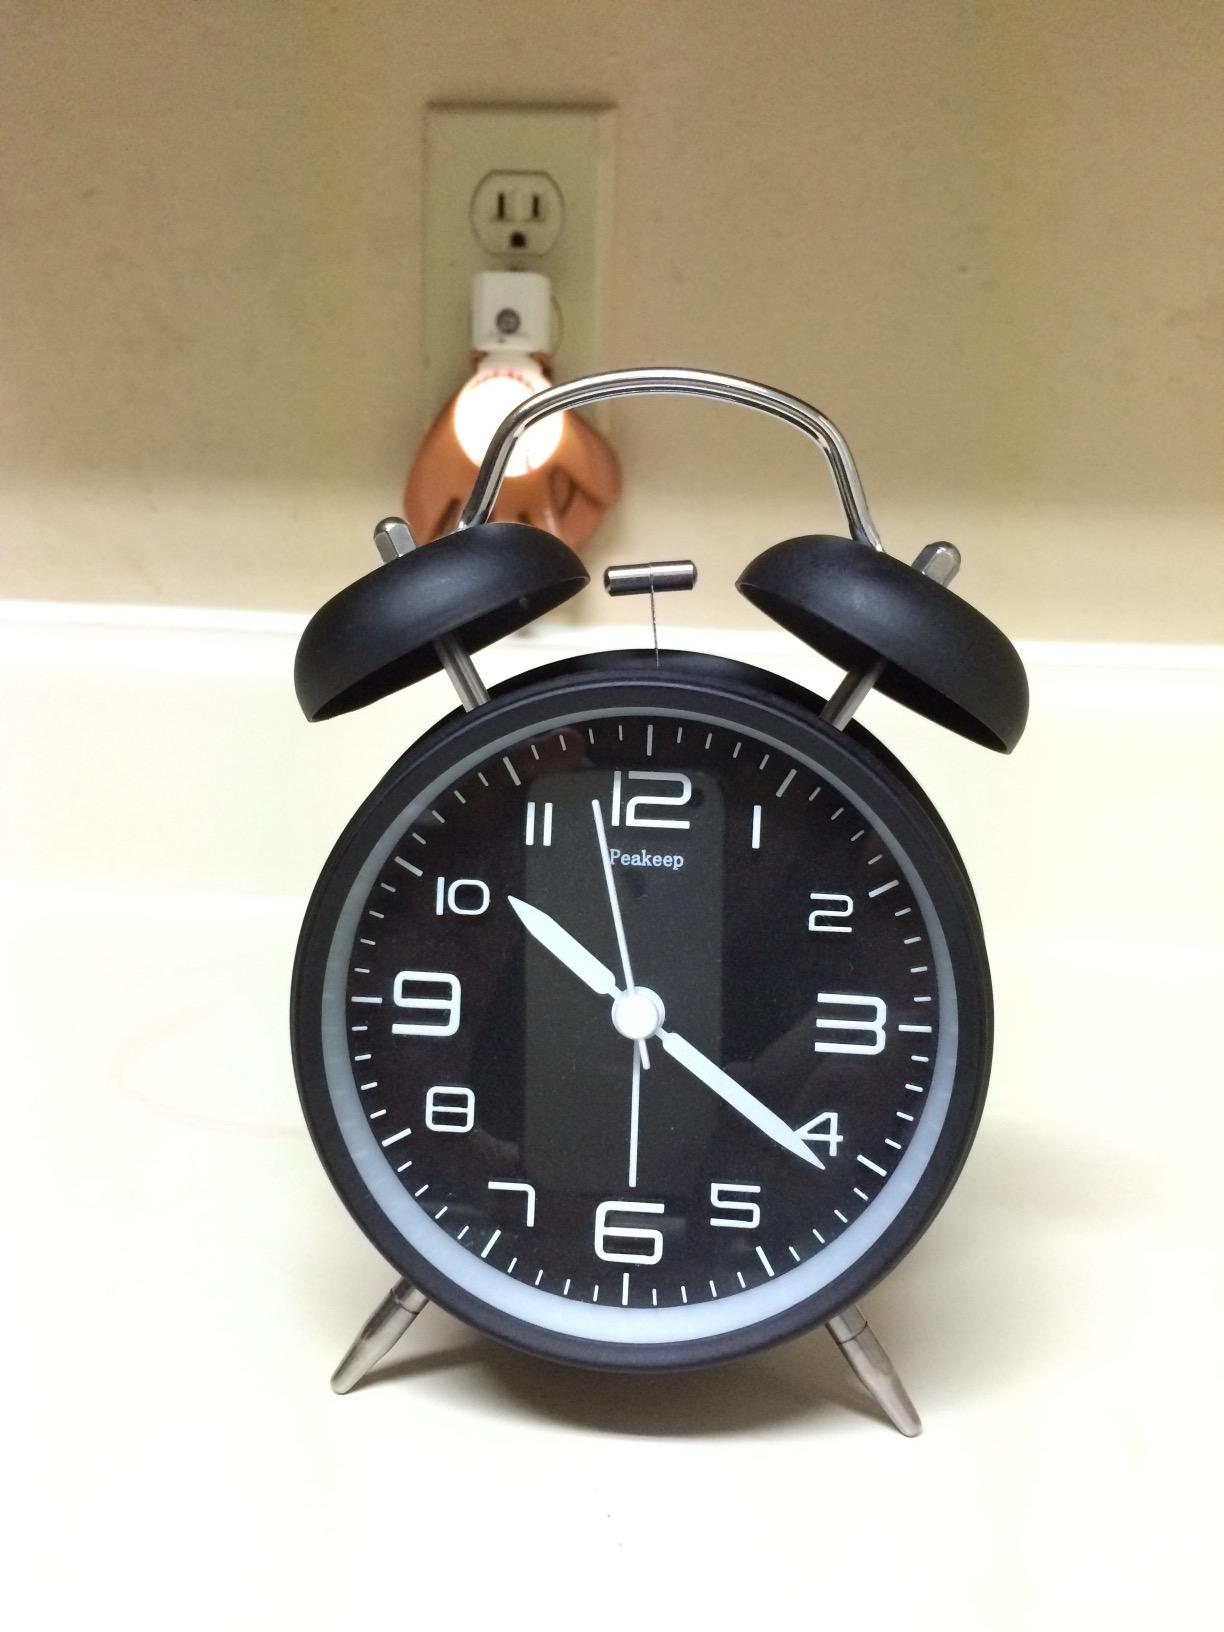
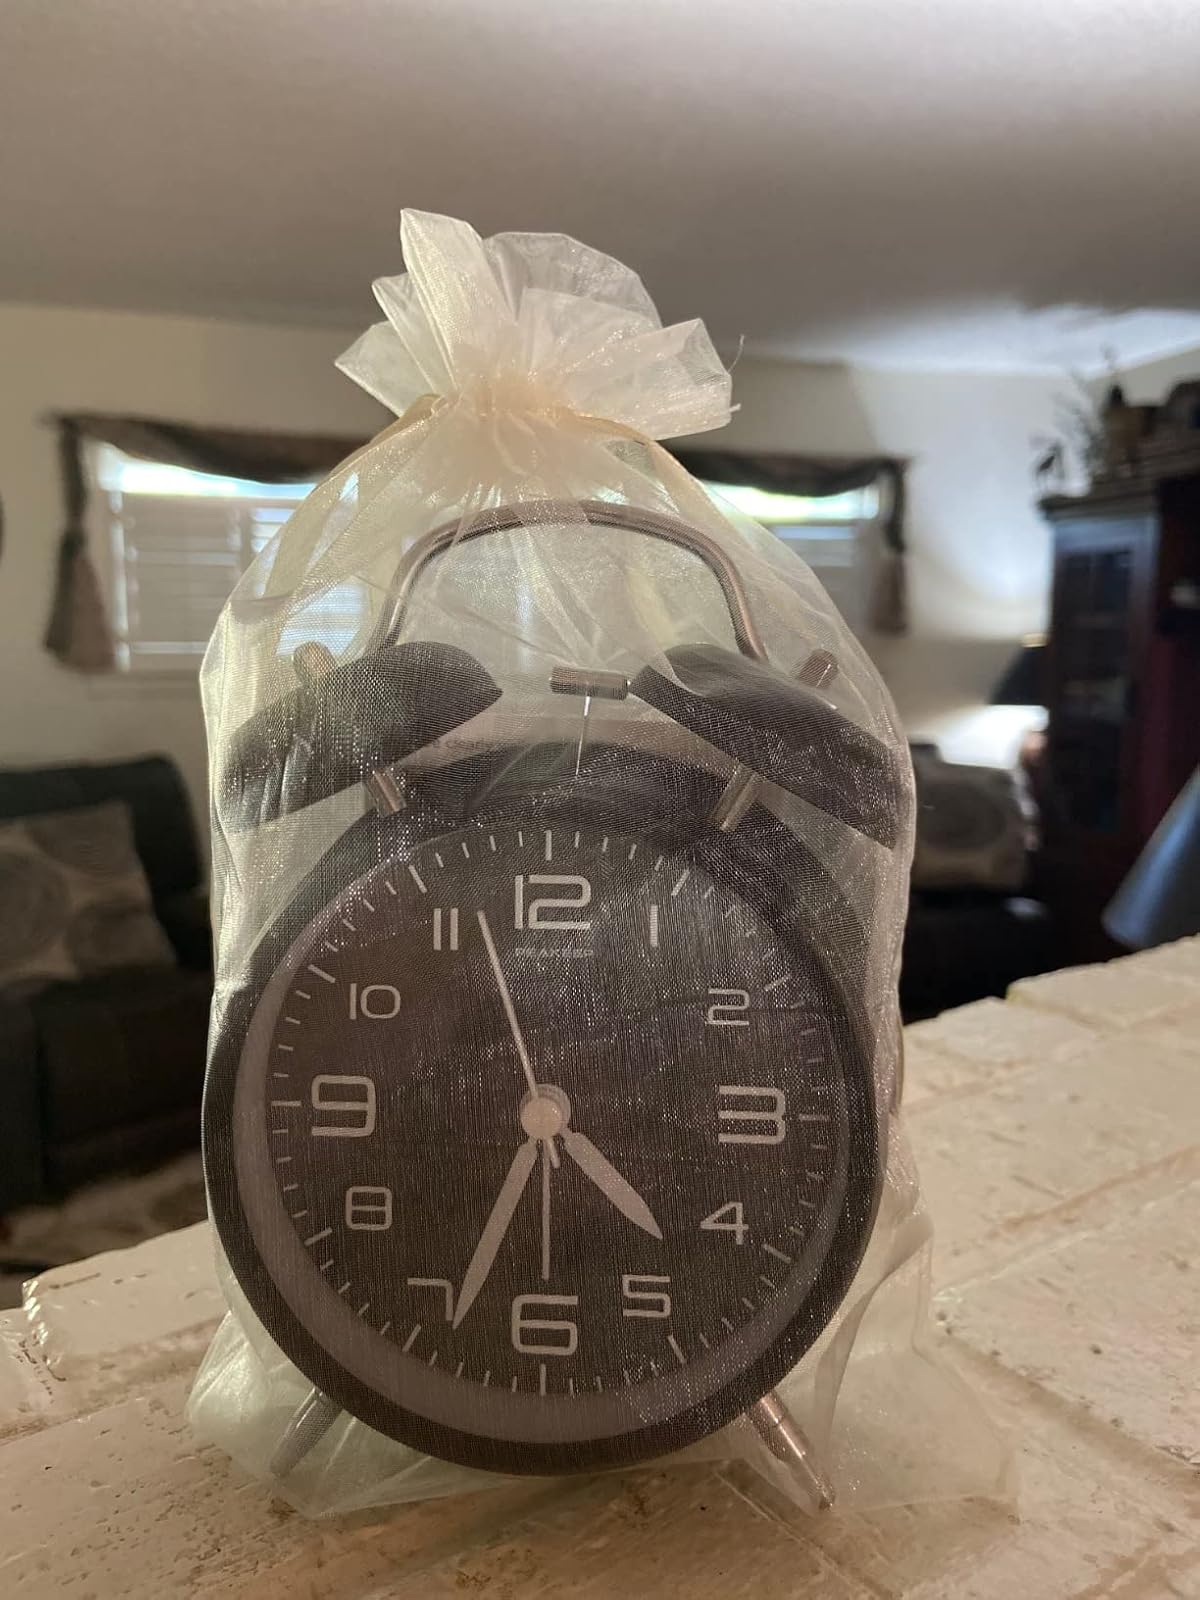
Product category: clock
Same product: yes